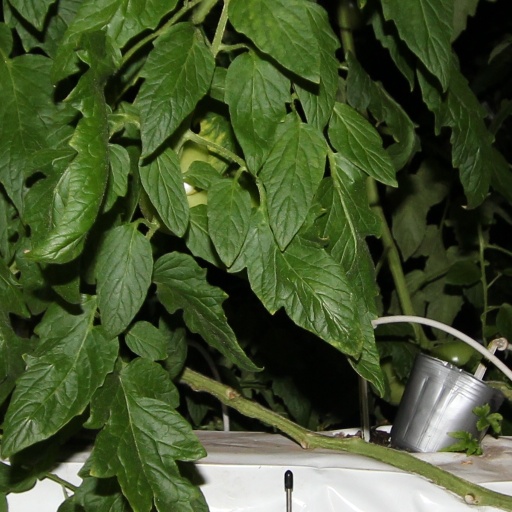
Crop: tomato